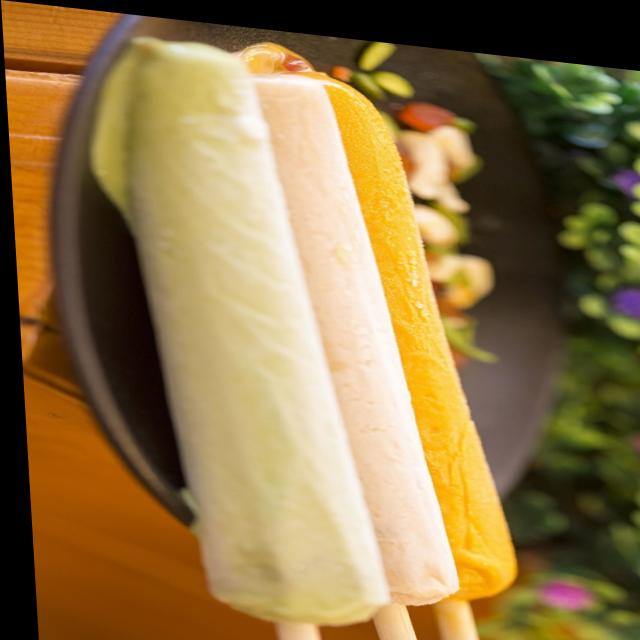
Dish: kulfi